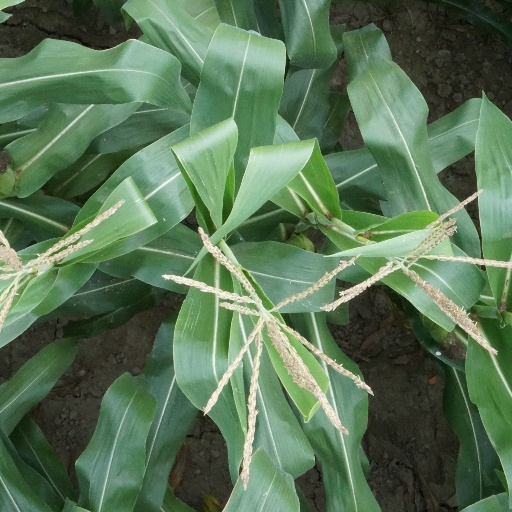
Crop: maize; corn